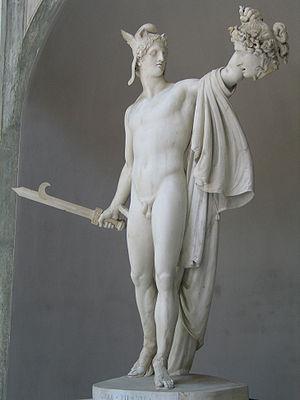
Nom d'un chien est le huitième épisode de la vingt-quatrième saison de la série télévisée Les Simpson et le 516ᵉ épisode de la série. Il est diffusé pour la première fois sur la chaine américaine Fox le 16 décembre 2012.
Antonio Canova est un sculpteur et peintre vénitien, né le 1ᵉʳ novembre 1757 à Possagno et mort le 13 octobre 1822 à Venise.